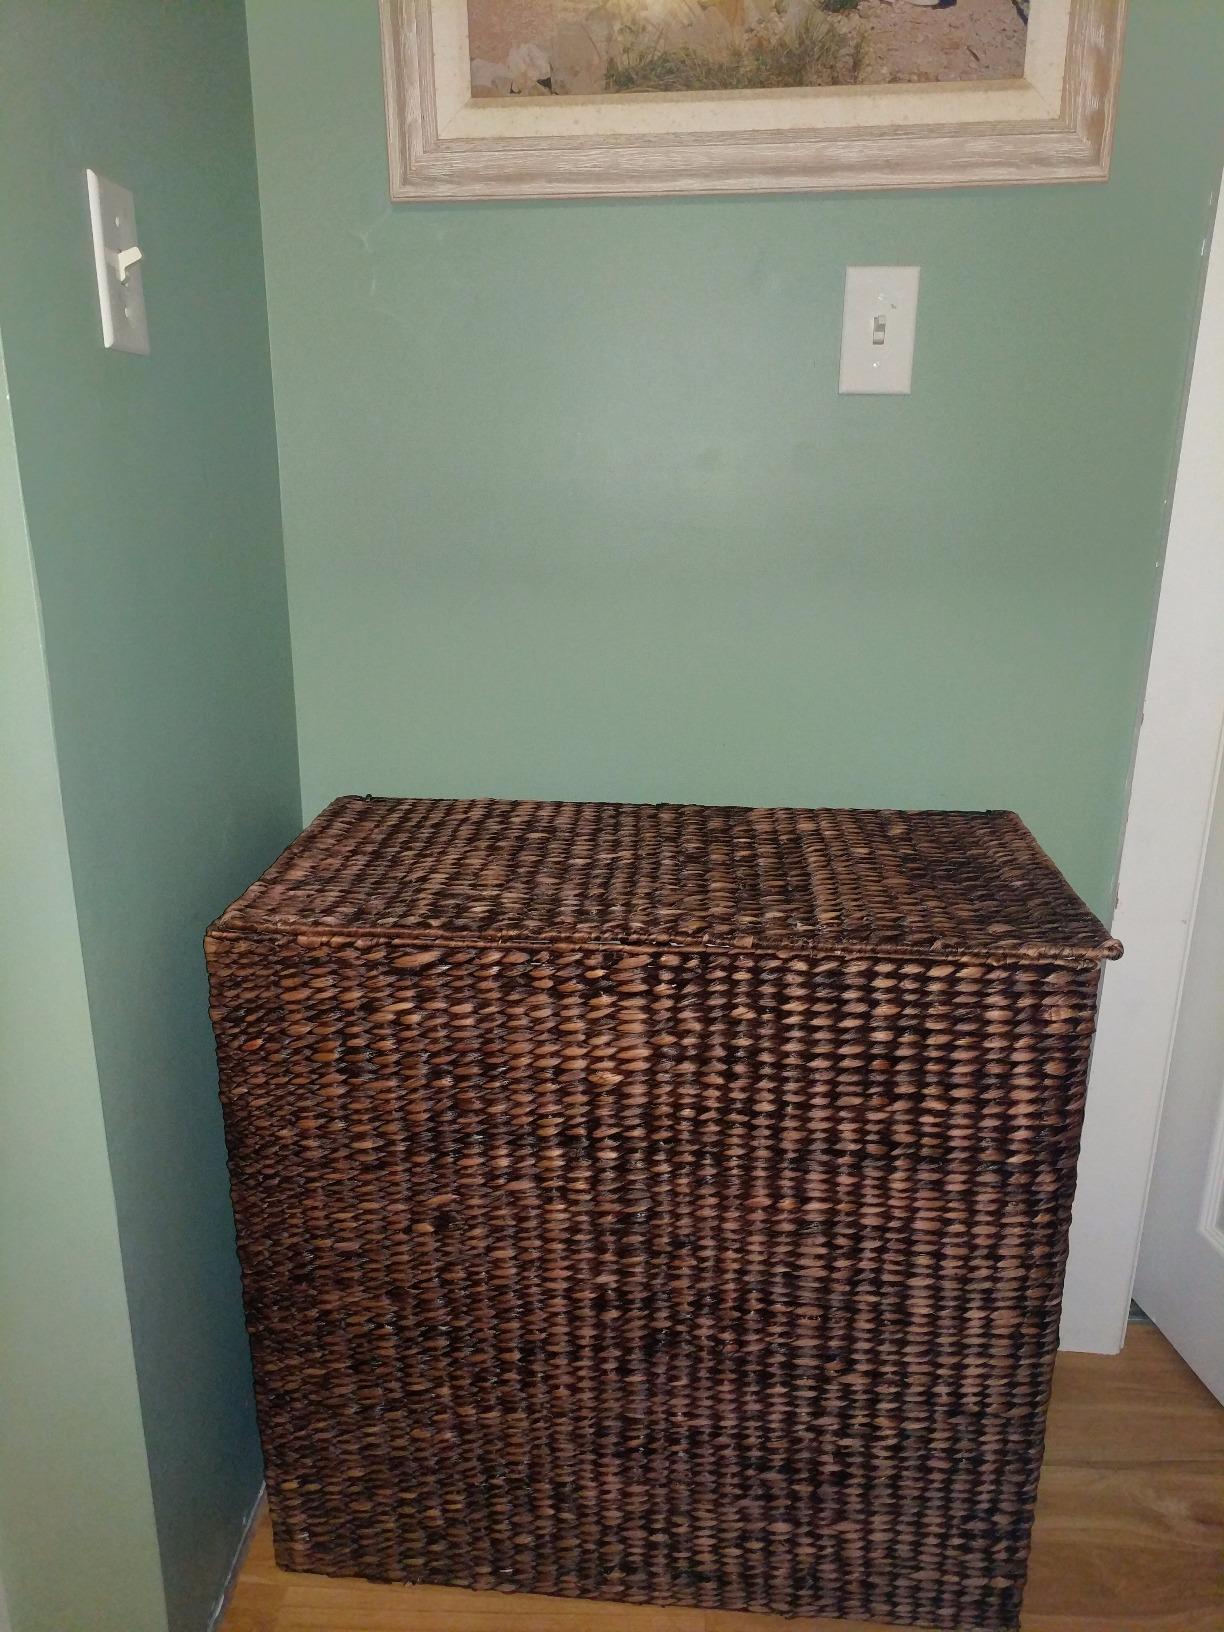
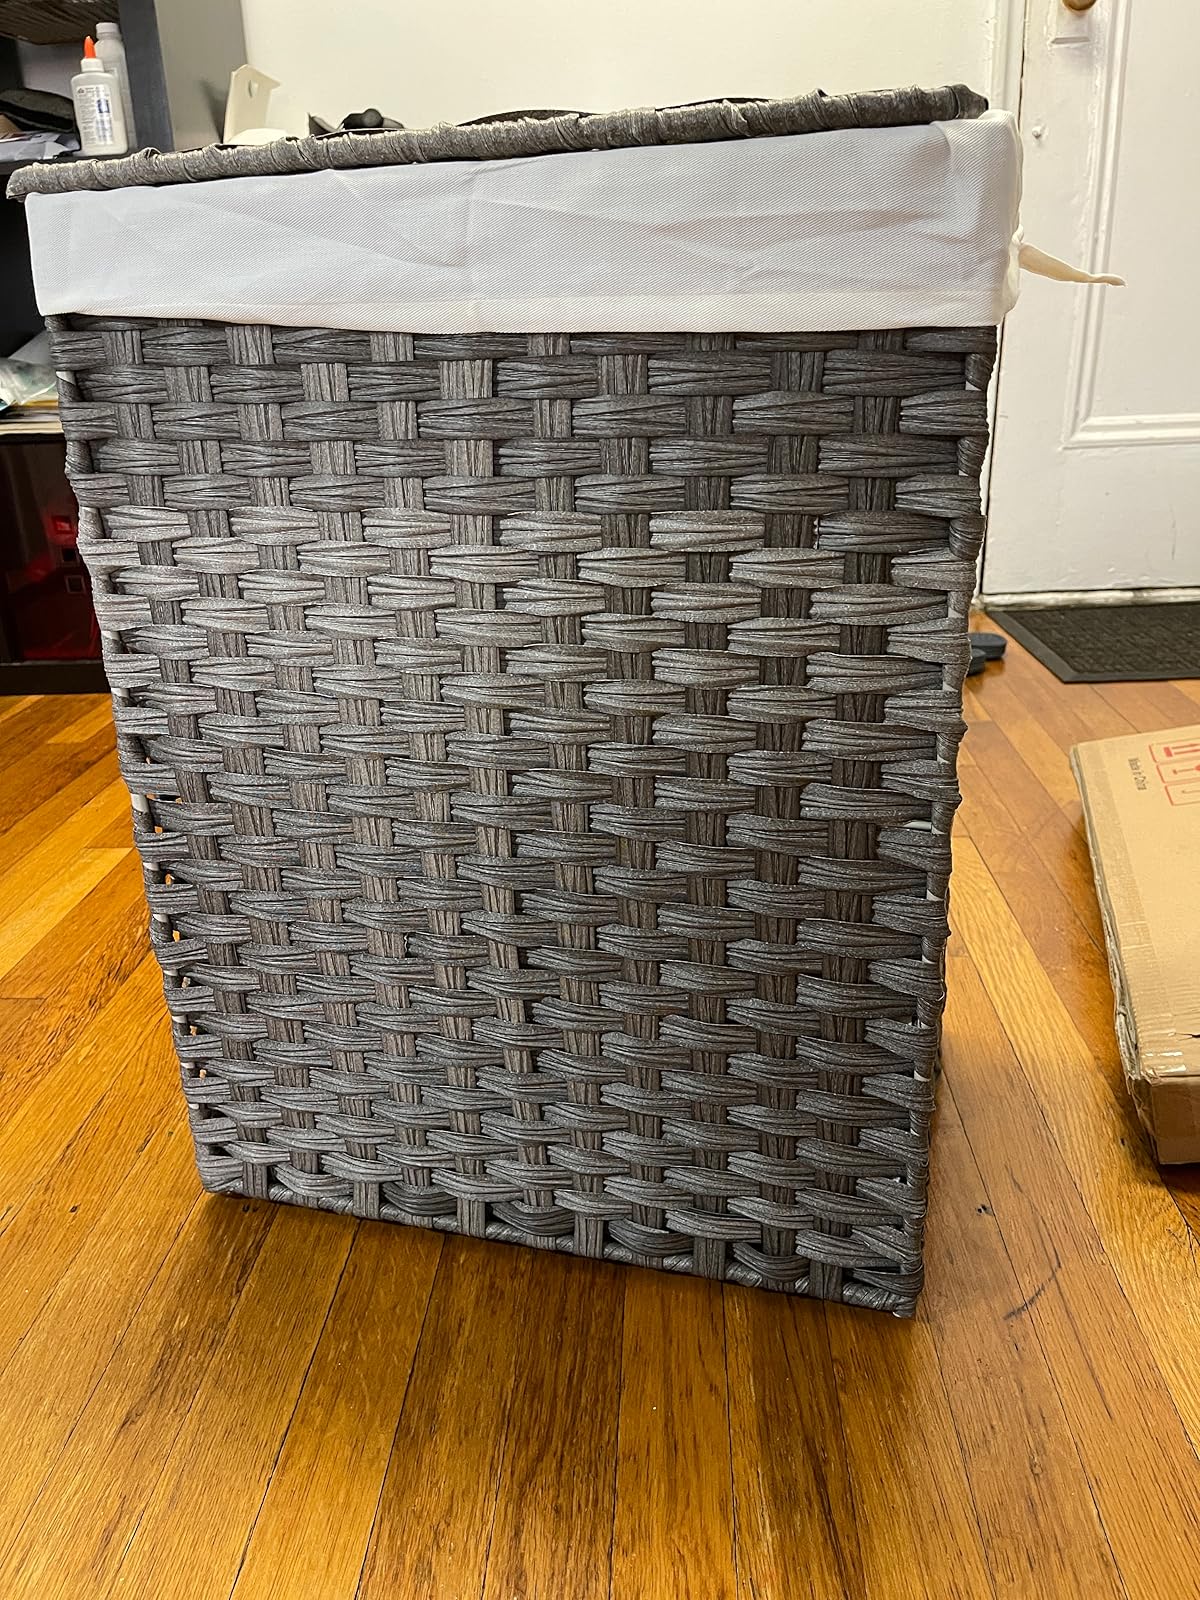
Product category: items_hamper
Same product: no